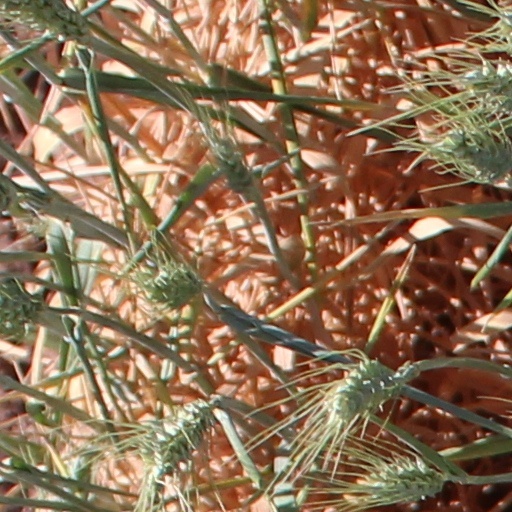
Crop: wheat